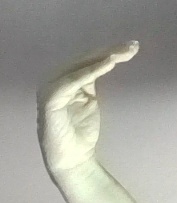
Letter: haa